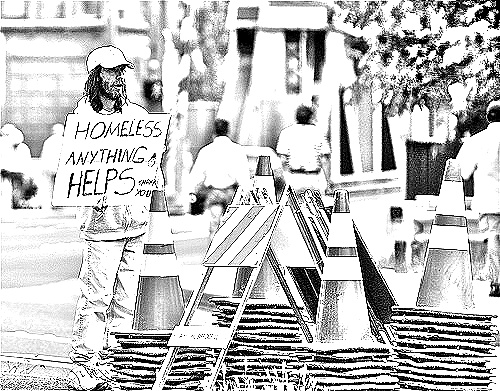
Portrait style: Sketch Portrait